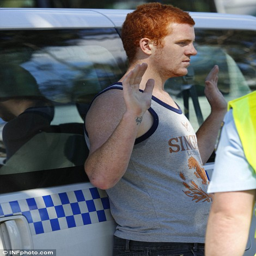
men were detained by police due to suspicious behaviour